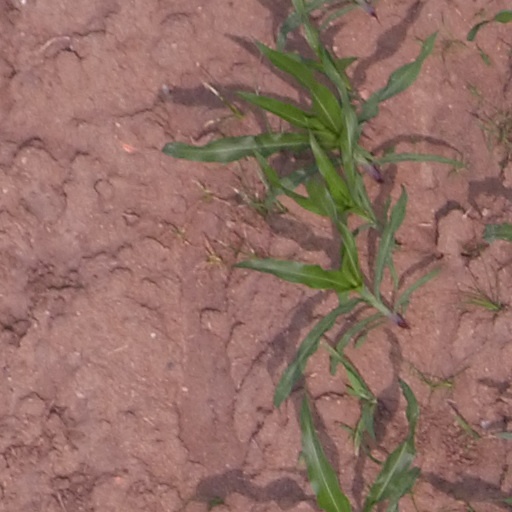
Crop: maize; corn